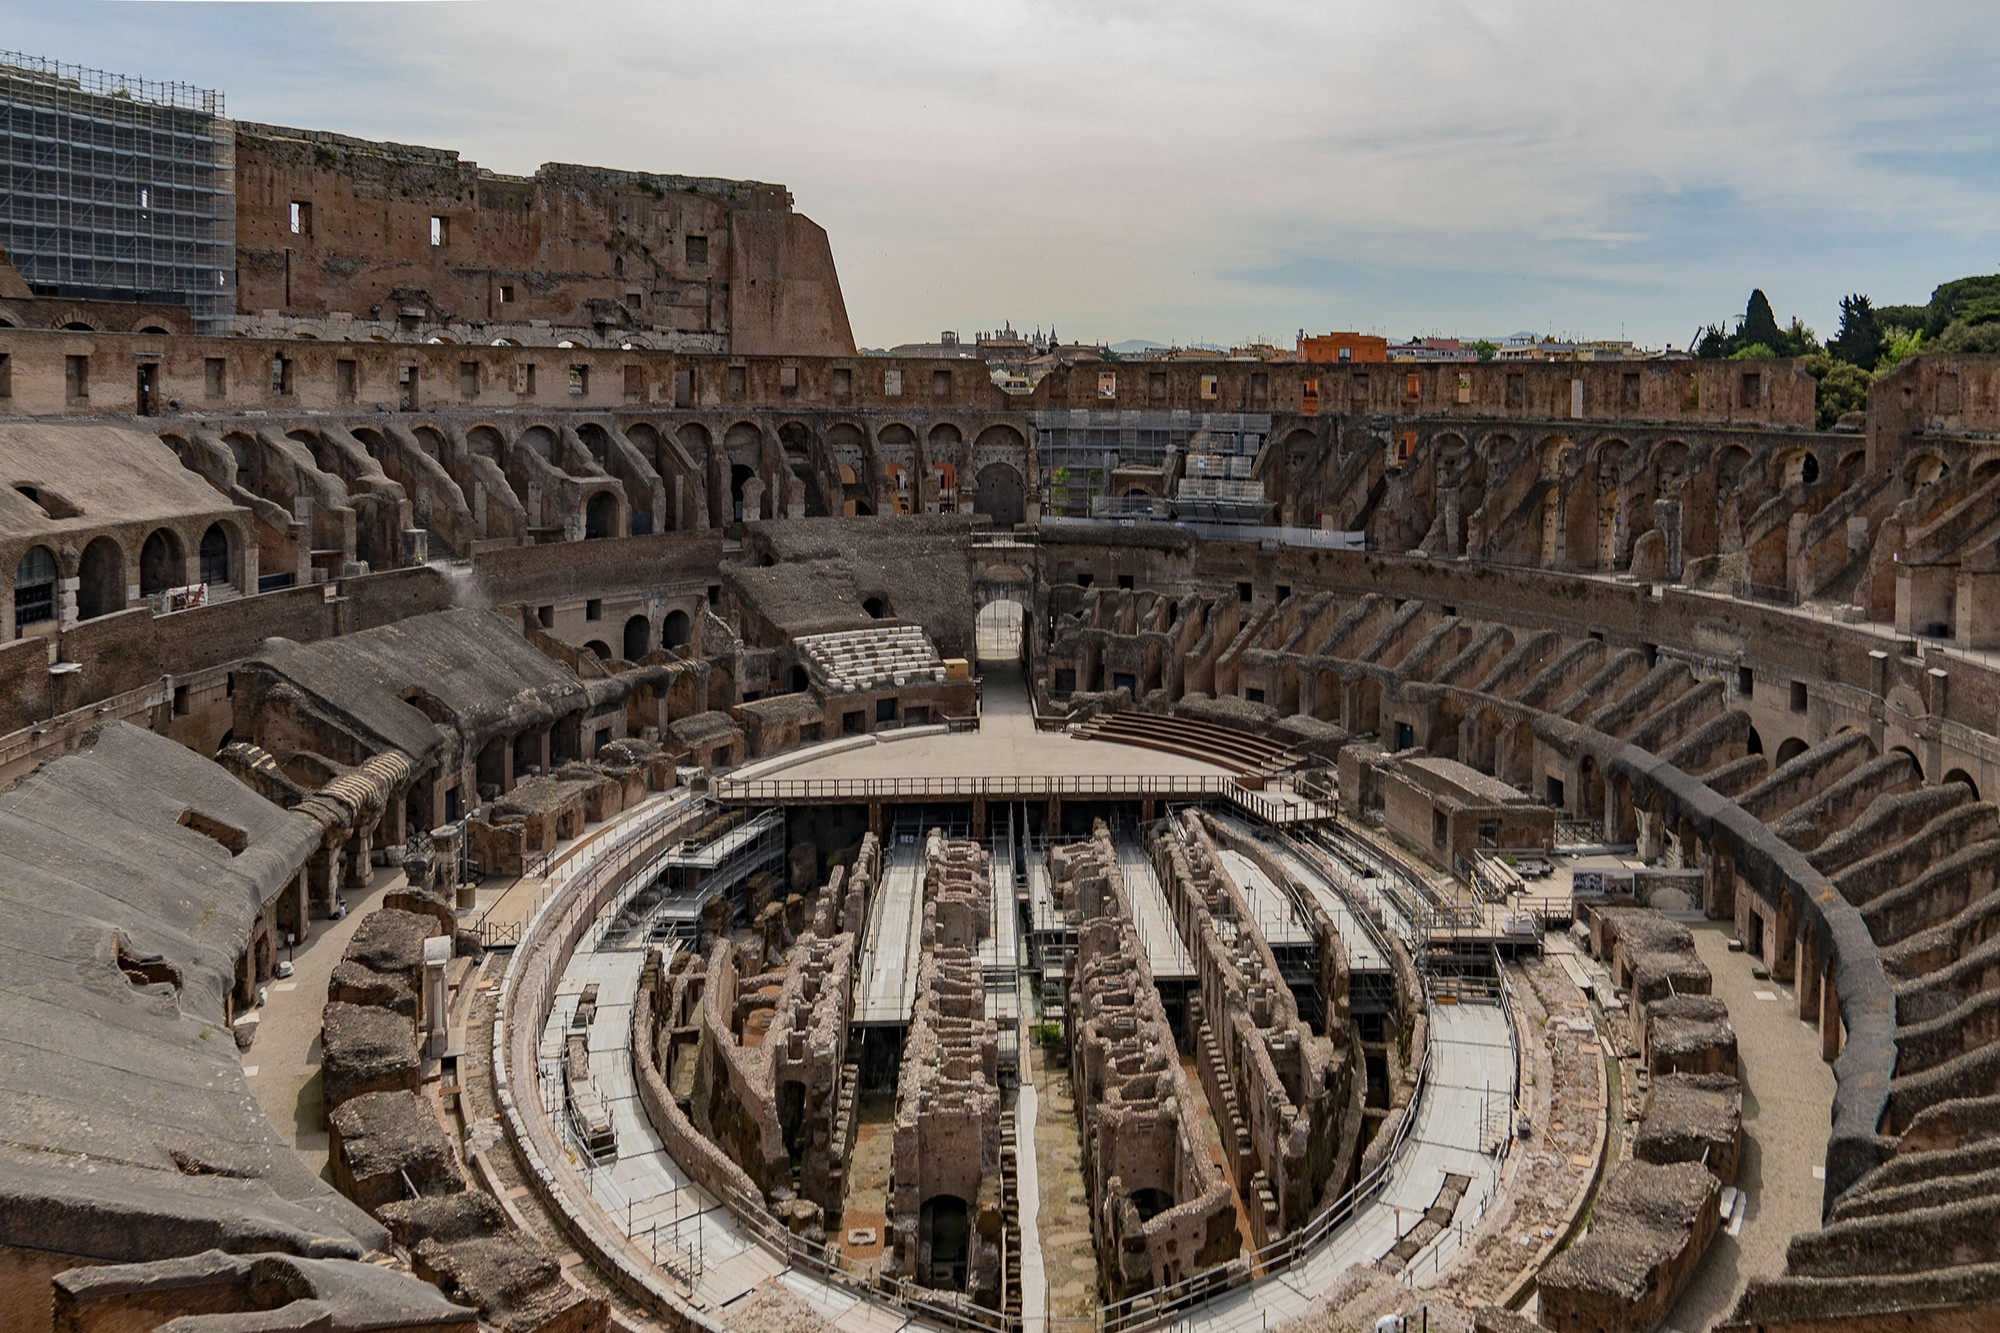
Landmark: Roman Colosseum